Partnair

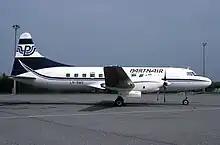
Partnair Convair CV-580 at EuroAirport Basel–Mulhouse–Freiburg in 1987

Partnair bought Nor-Fly Charter in September 1984. Nor-Fly operated two Convair CV-580s. Partnair used the aircraft to fly domestic charter for oil companies, mostly to Andøya Airport, Andenes, as well as larger corporate groups internationally. Nor-Fly had bought the two aircraft in 1980 and 1981, respectively; one was based at Fornebu and the other at Stavanger Airport, Sola. With the merger, Partnair relocated both aircraft to Stavanger. Maintenance on the Convairs was subcontracted to Fred. Olsen Airtransport.